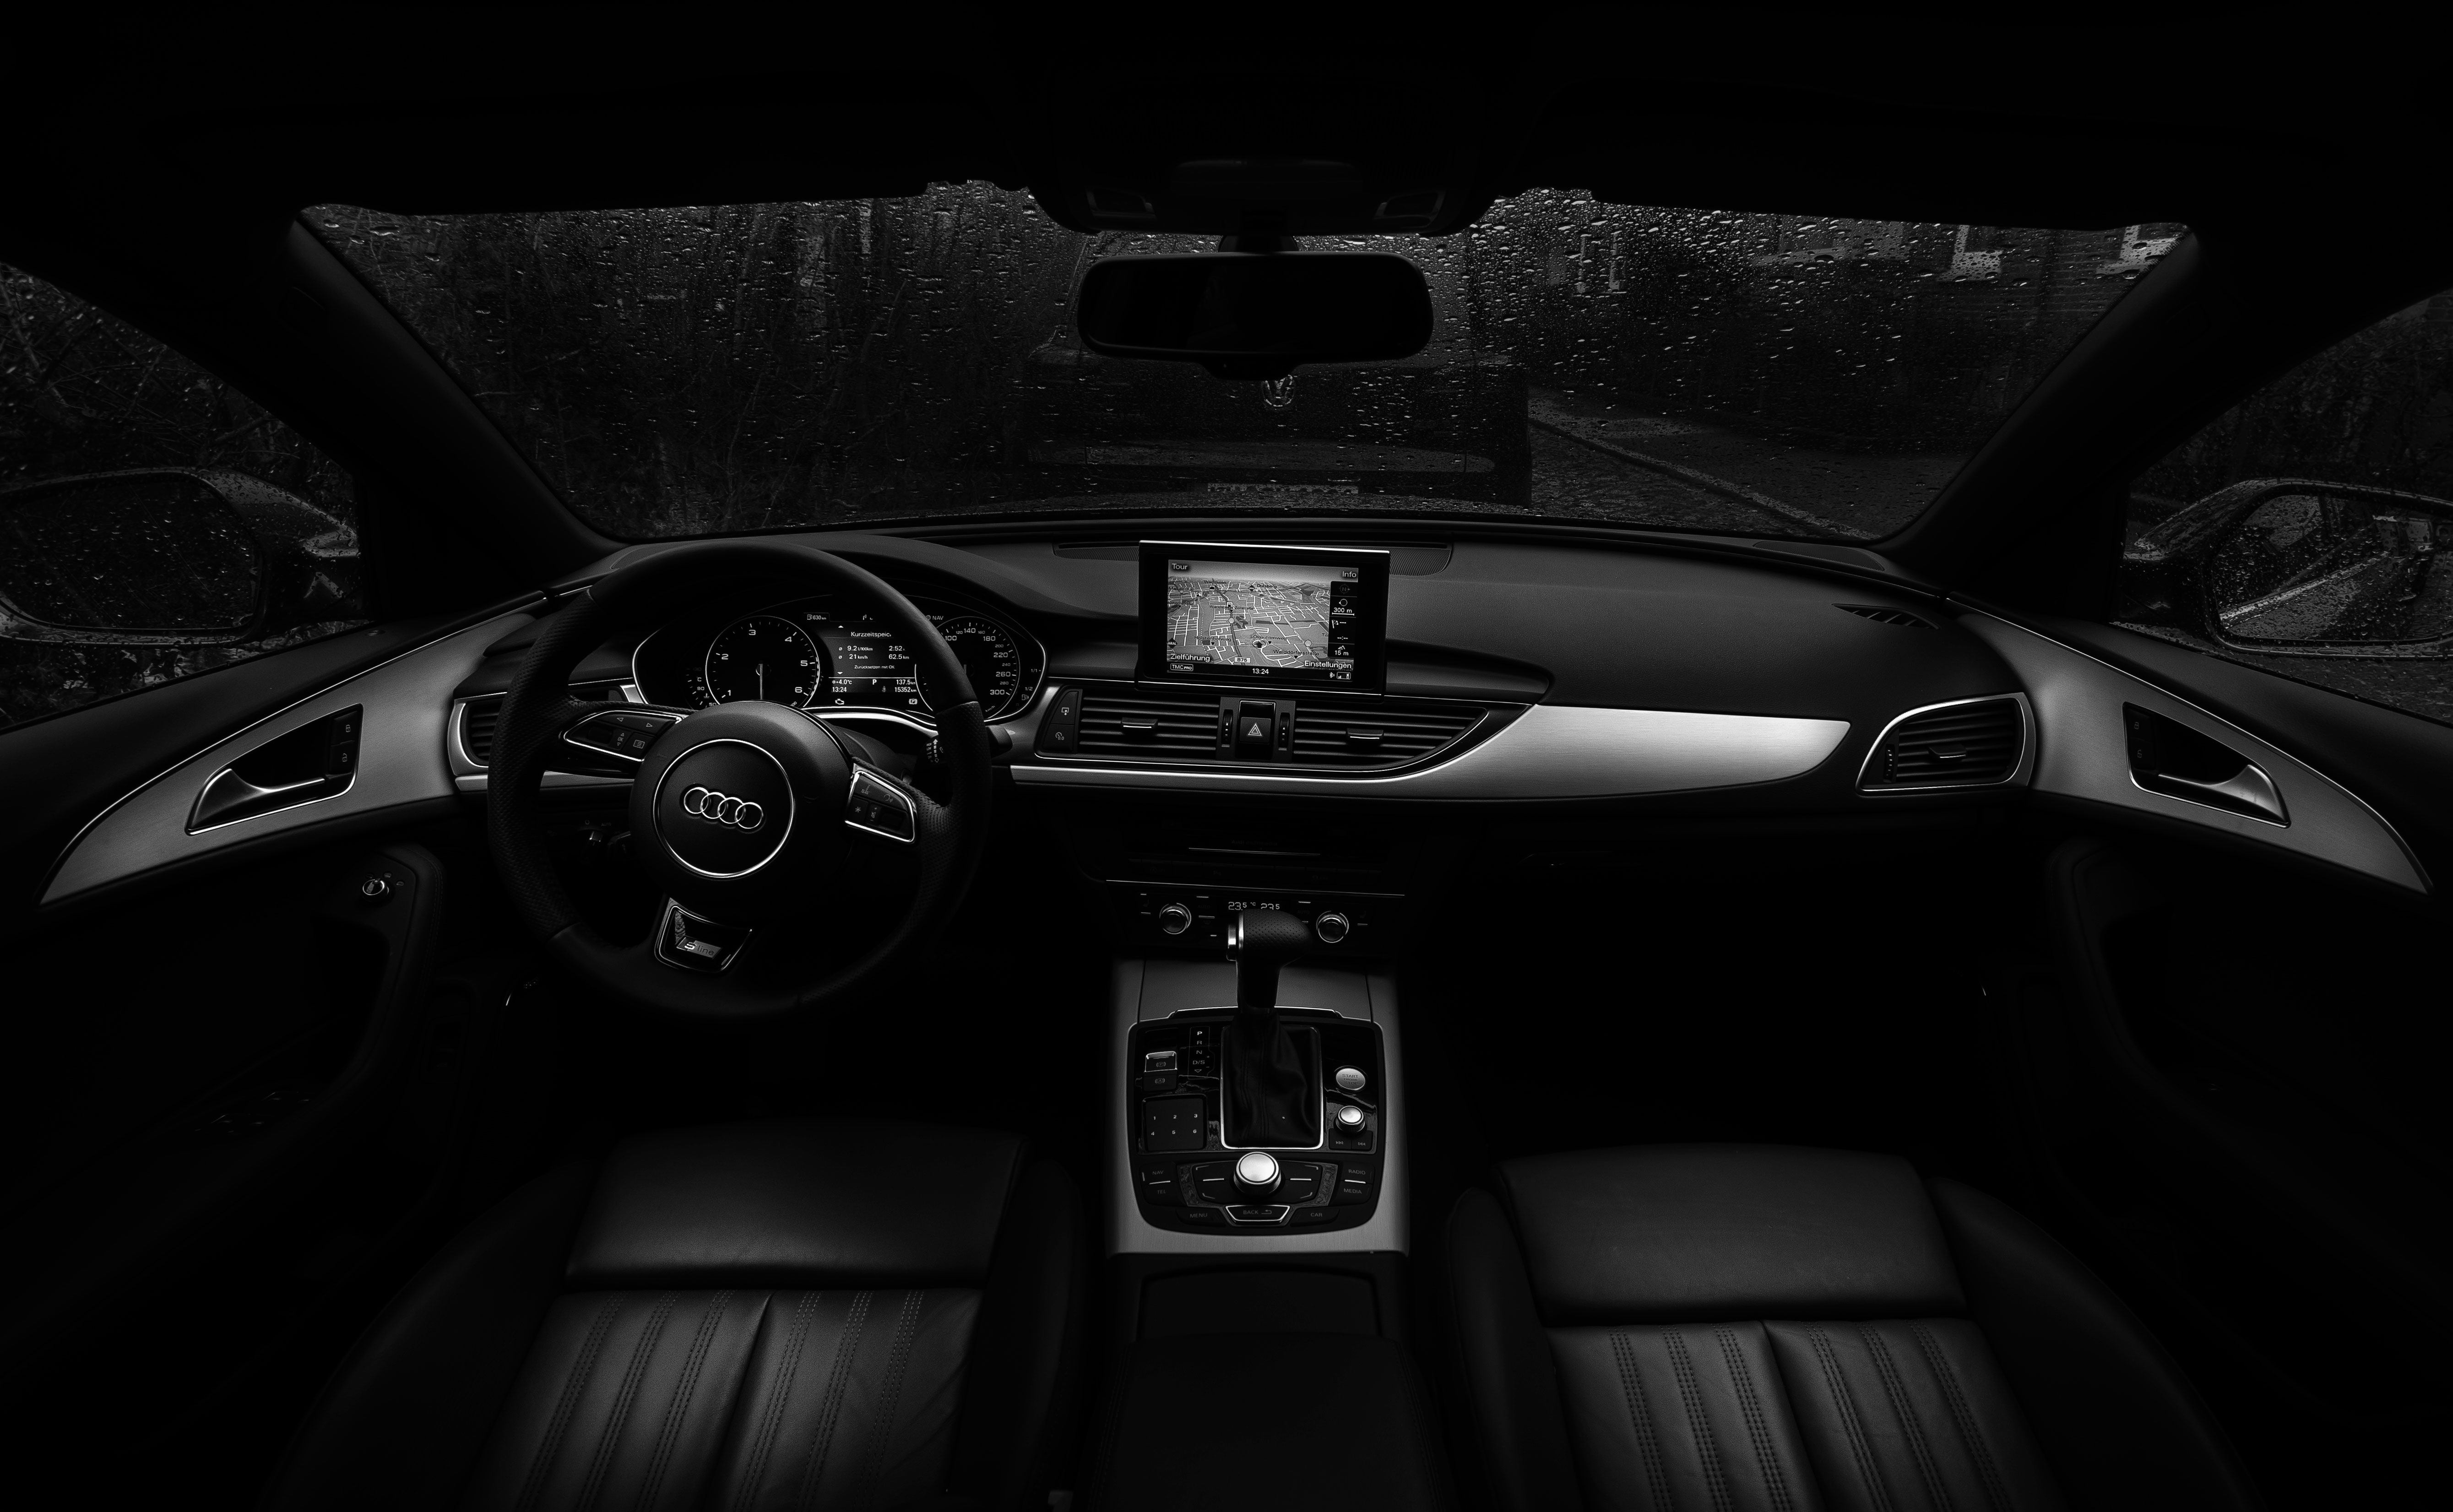
black and white, car, wheel, dark, vehicle, auto, steering wheel, black, monochrome, automotive, sports car, luxury, sedan, dramatic, front, audi, mood, dare, pkw, vehicles, front view, land vehicle, automobile make, automotive exterior, automotive design, luxury vehicle, family car, executive car, audi a7